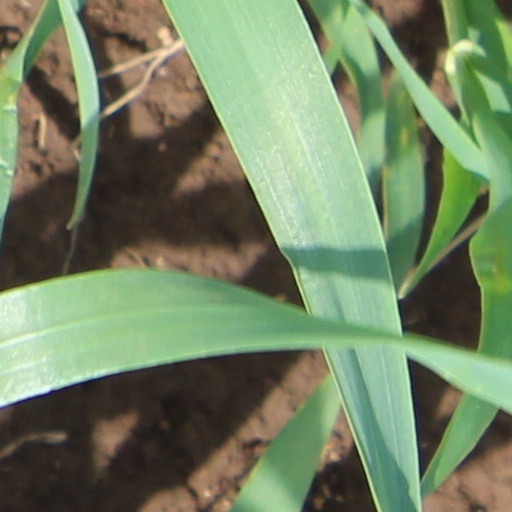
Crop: wheat